Anticato

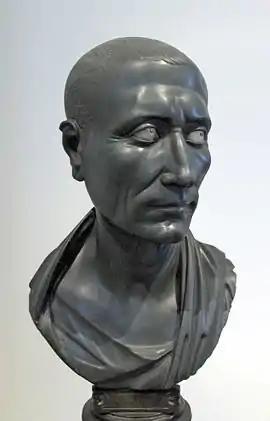
A bust of Caesar in the Altes Museum, Berlin.

The Anticato (sometimes Anti-Cato; Latin: Anticatones) is a lost polemic written by Julius Caesar in hostile reply to Cicero's pamphlet praising Cato the Younger. The text is lost and survives only in fragments. Brutus, dissatisfied with Cicero's work, wrote a second pamphlet in praise of Cato and called, simply, "Cato", which provoked a reply from Octavian. Octavian's work is not known to have been called "Anticato", but must have been modeled on Caesar's reply to Cicero.